Fairlie (1810 ship)

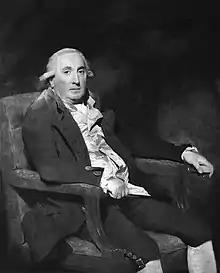
William Fairlie (1754 – 1825) East India Company Merchant, Financier and Ship Owner, by Sir Henry Raeburn

EIC voyage #1 (1810): Captain William Parker D'Esterre sailed from Saugor on 19 July 1810, bound for England. She reached Madras on 30 August and St Helena on 3 December, and arrived at The Downs on 26 February 1811.